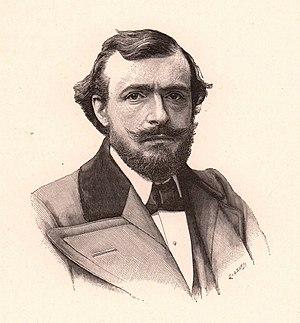
Théodore Louis Auguste Rivière, né à Toulouse le 13 septembre 1857 et mort à Paris le 8 novembre 1912, est un sculpteur français.
La place Théodore-Rivière est une place située dans le quartier d'Auteuil et le quartier de Chaillot du 16ᵉ arrondissement de Paris.